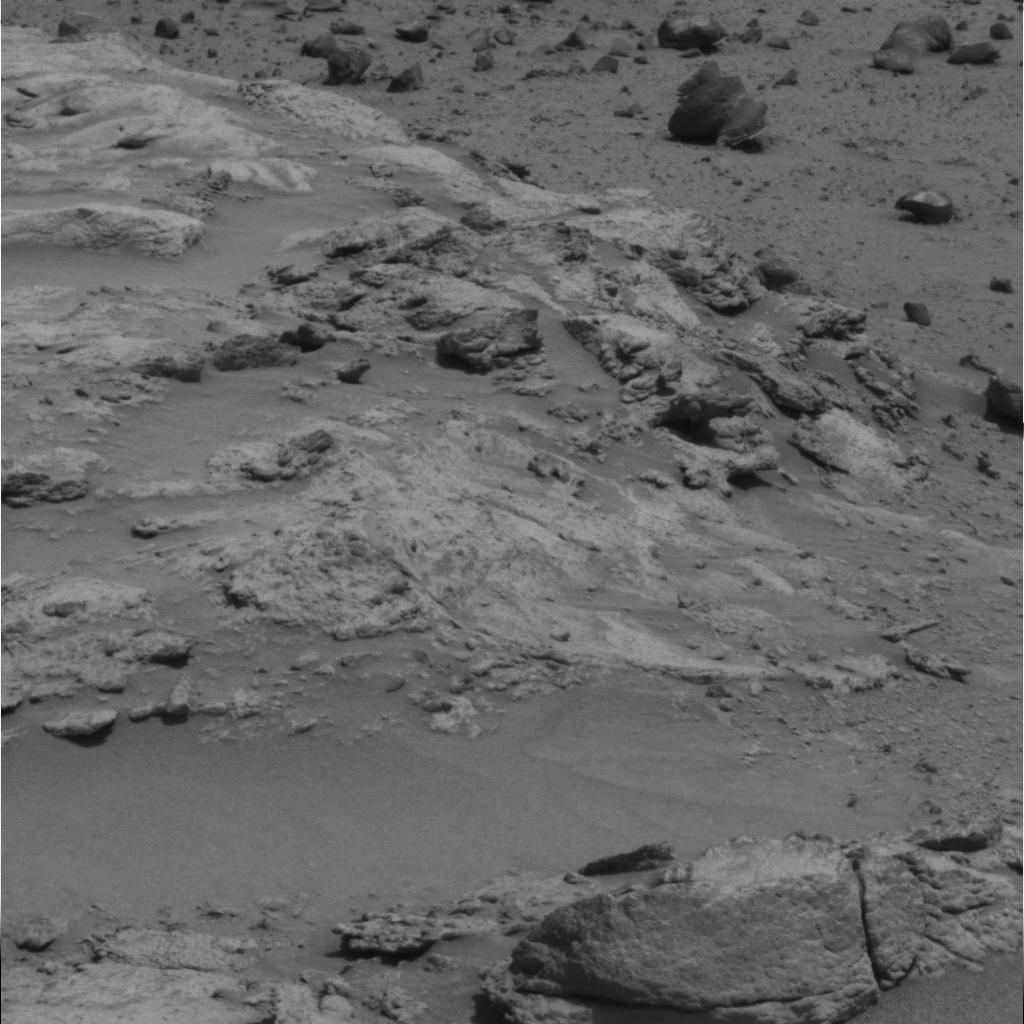
Surface features visible: Rock Outcrops, Float Rocks, Clasts, Soil, Nearby Surface